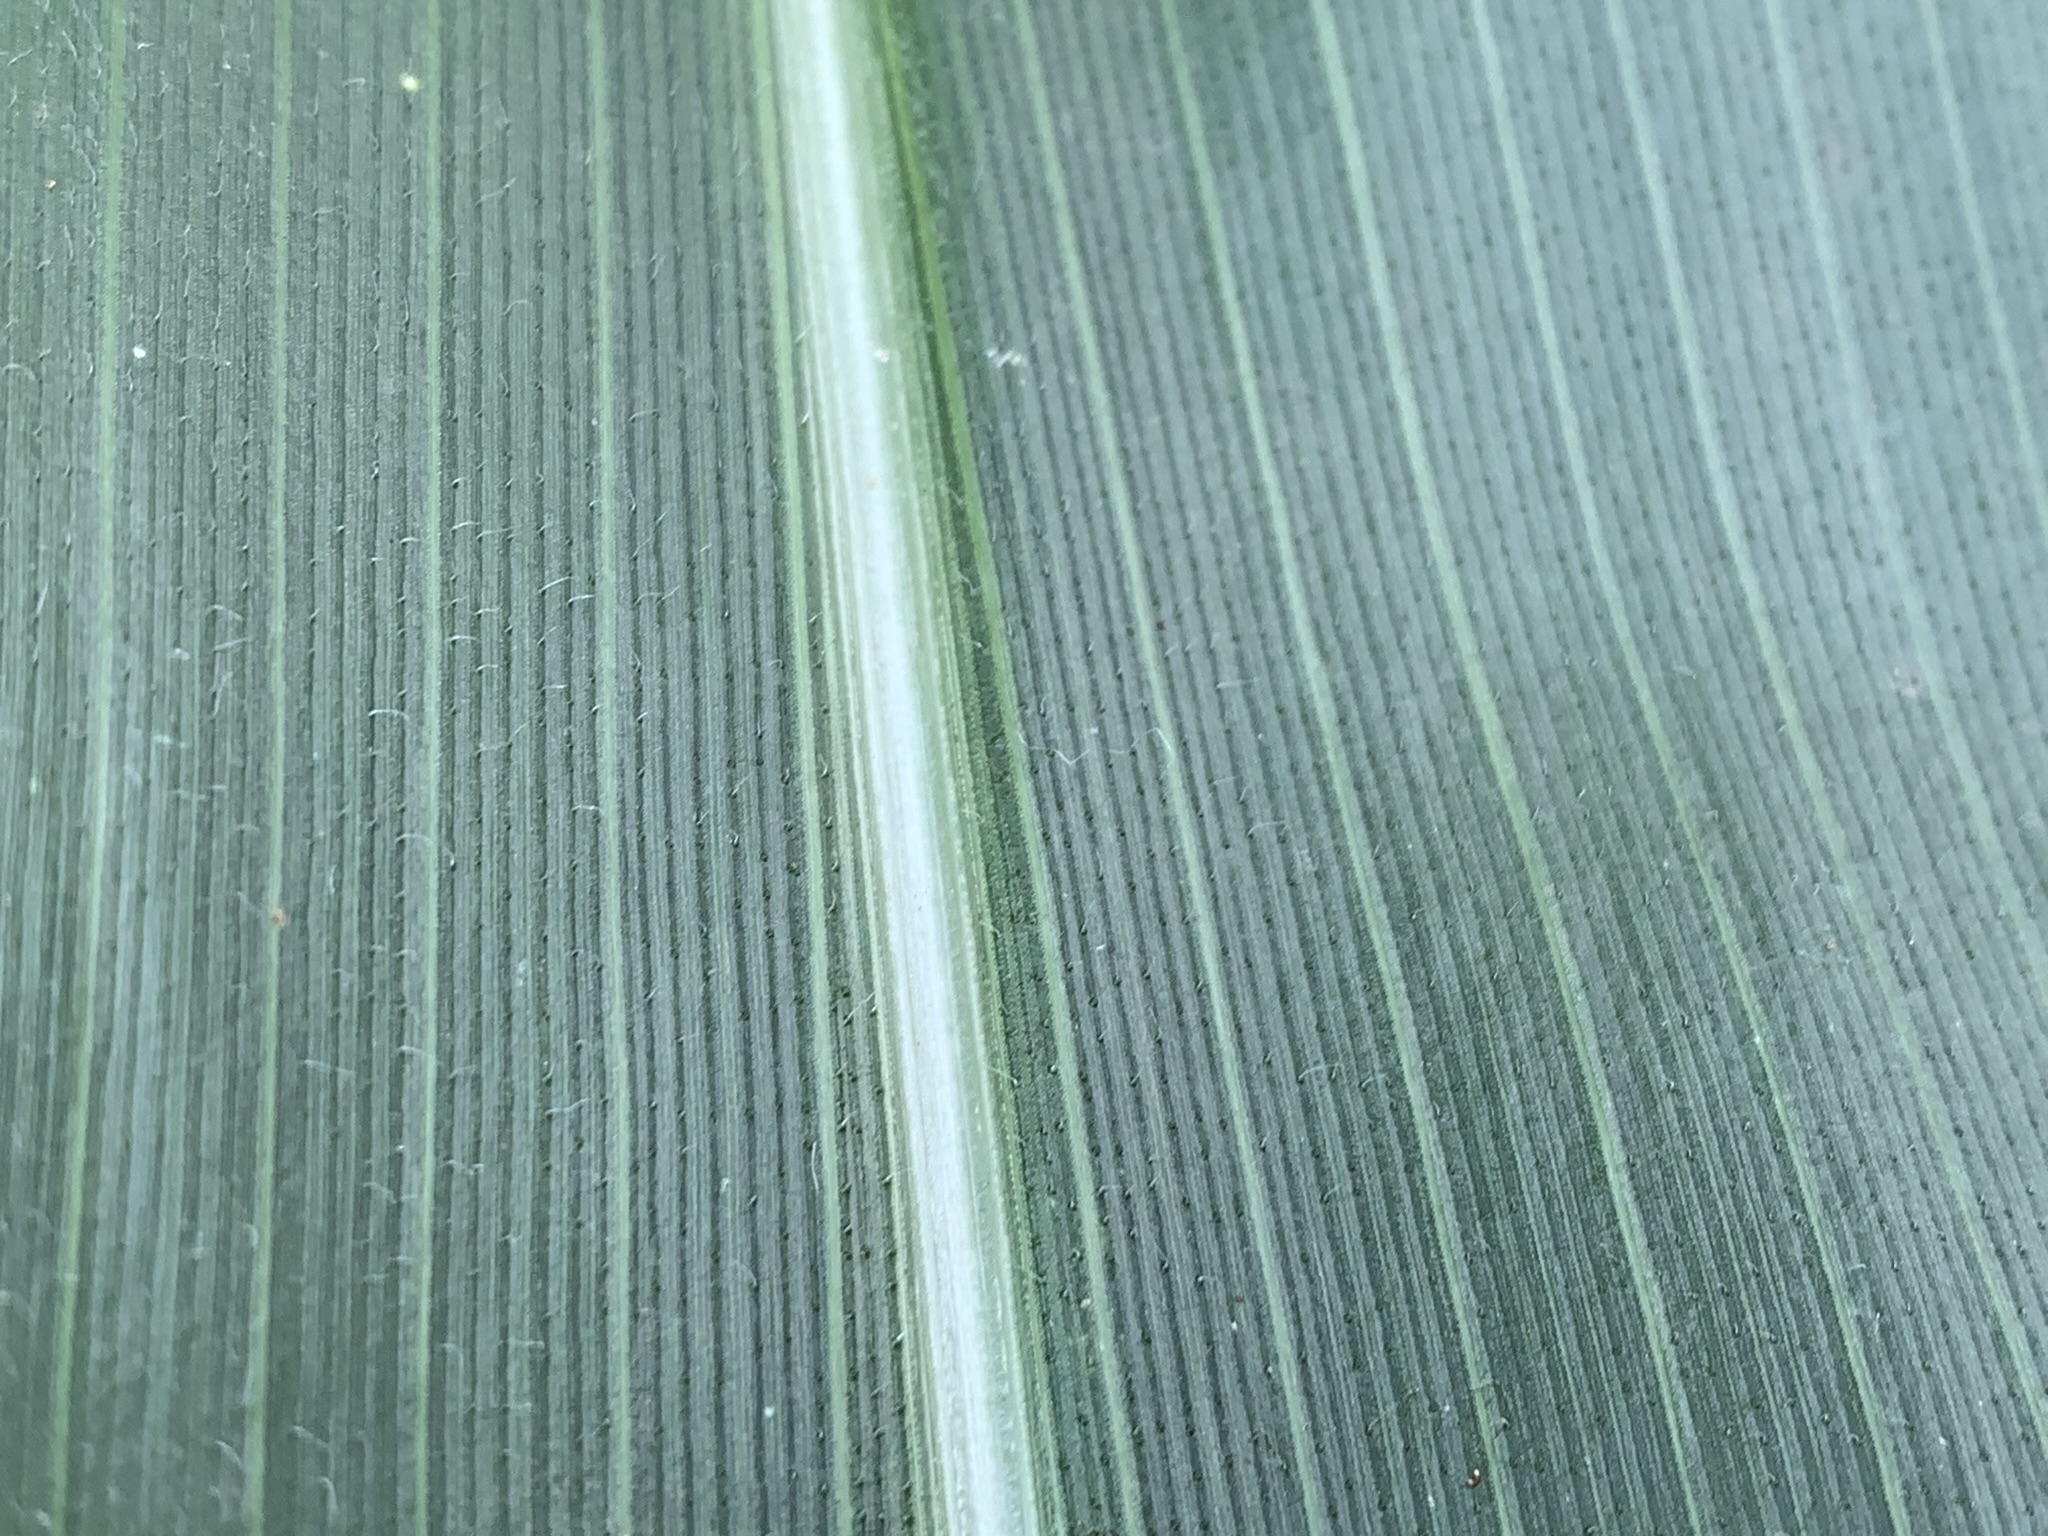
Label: Healthy